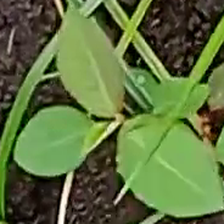
Weed species: Moti_dudhi(Euphorbia_geneculata_L)